France–Mozambique relations

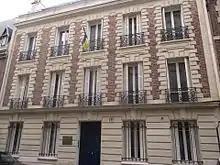
Embassy of Mozambique in Paris

France–Mozambique relations are the bilateral relations between France and Mozambique.